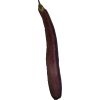
Label: eggplant_long